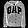
Label: Coat